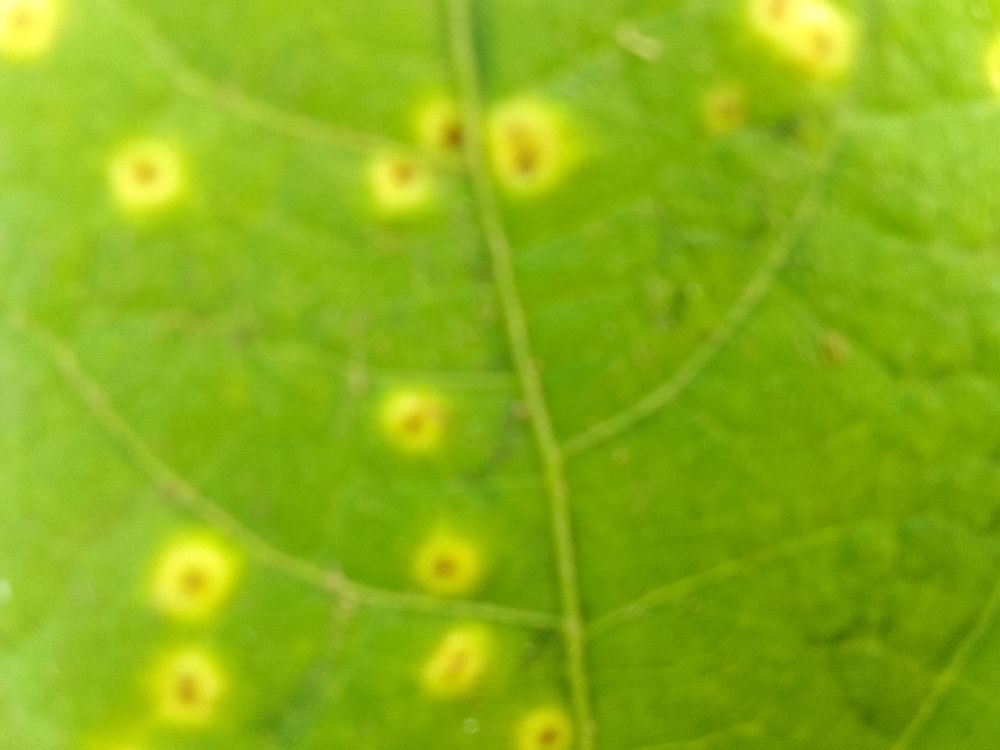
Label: rust